Hester Needham (author)

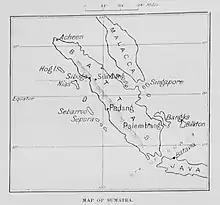
Map of Sumatra from the book

In December 1889, she landed in Sibolga and some days later she arrived at the missionary station in Pansur Napitu, in North Sumatra, north of Padangsidempuan. Throughout her stay in Sumatra, she undertook several occupations, mainly revolving around the religious conversion of the local people, the Batak, to Christianity. She held several Bible classes per week and she held meetings and classes especially for women as sometimes for children too. Once she learned the local language, she helped to translate the Bible into the local language and she preached. She engaged in philanthropic activities: she helped the local people affected by leprosy or by poverty and she helped the blind Bataks.